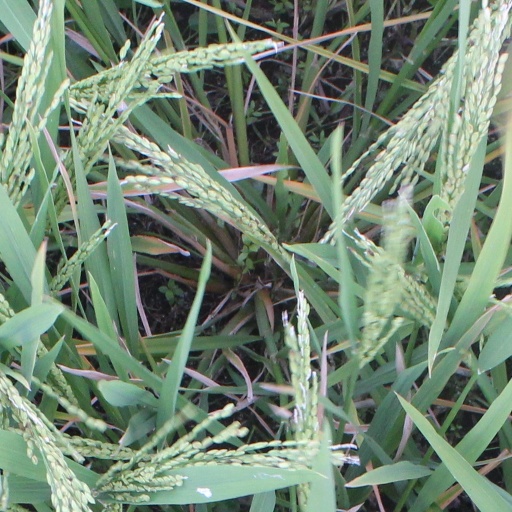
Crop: rice